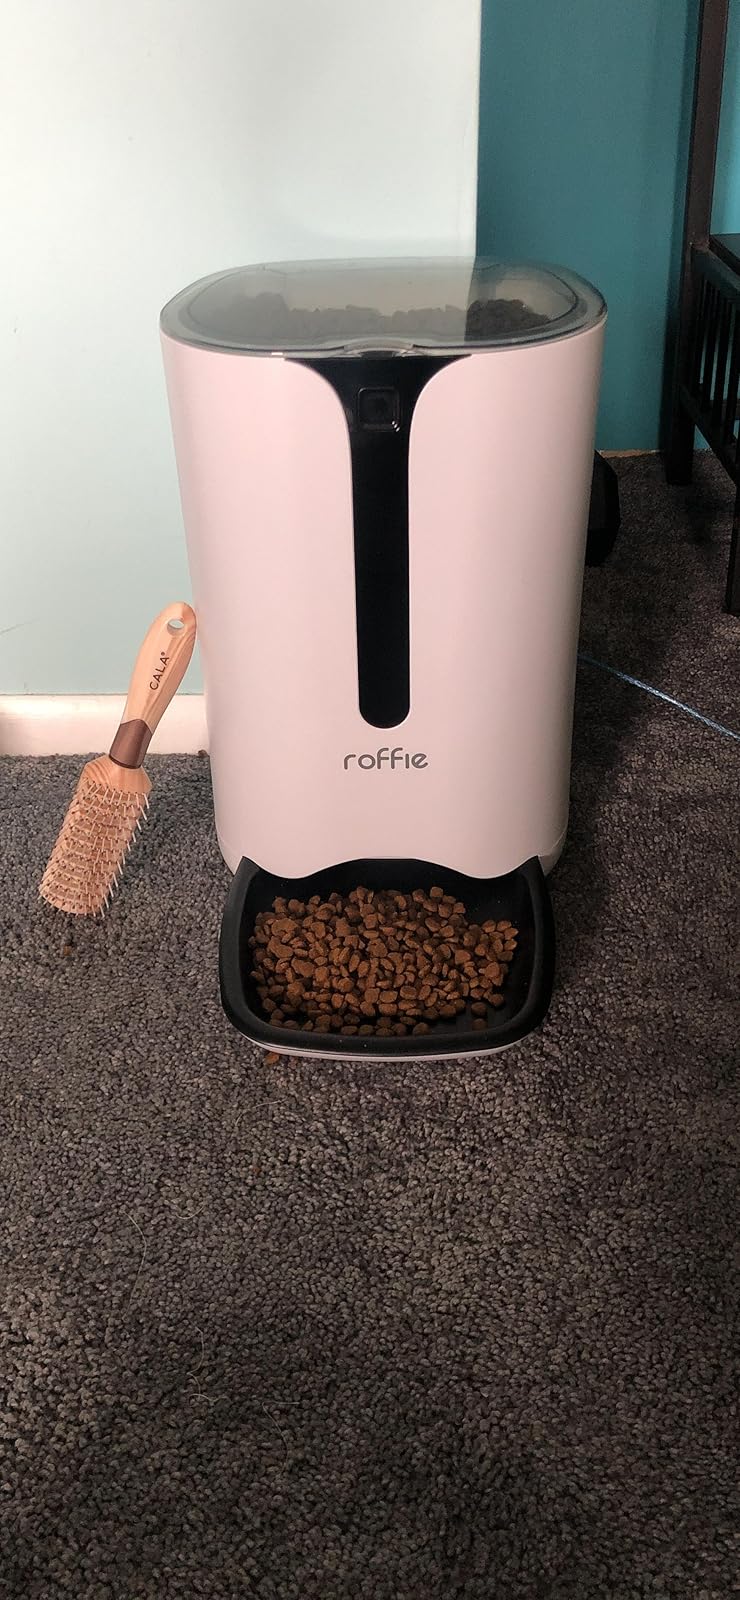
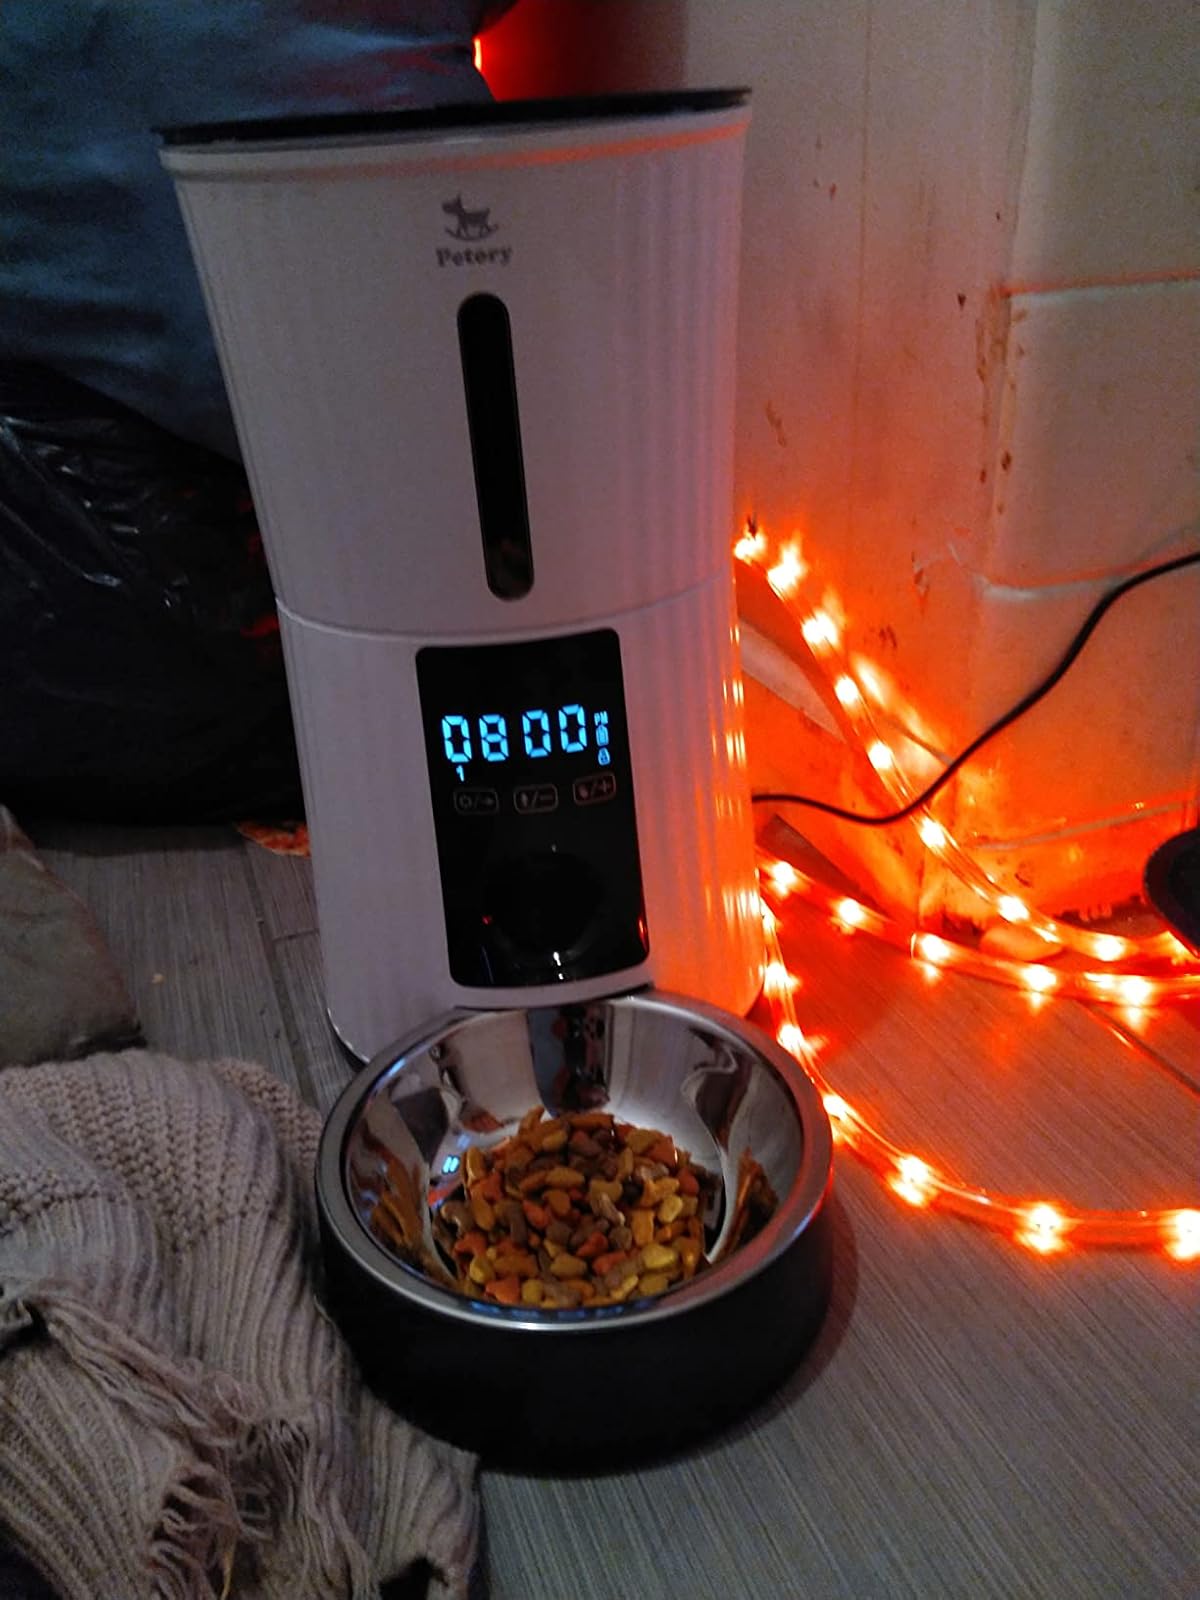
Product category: items_feeder
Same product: no